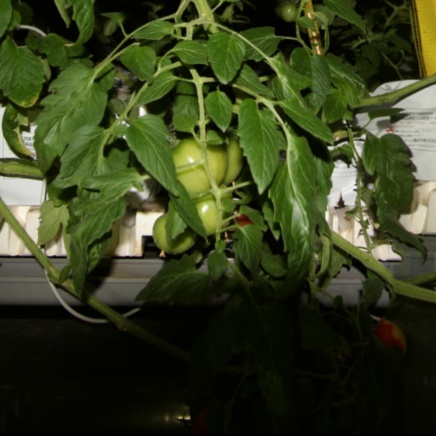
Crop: tomato